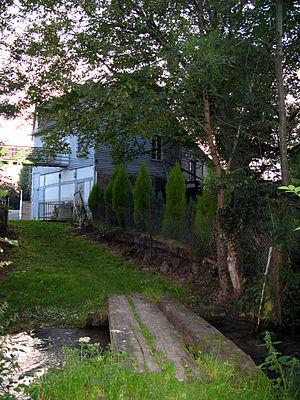
La Vimeuse est une petite rivière, affluent droit de la Bresle, dont le cours est situé dans le Vimeu, à l'ouest du département de la Somme, dans la région Hauts-de-France.